Jedediah Smith

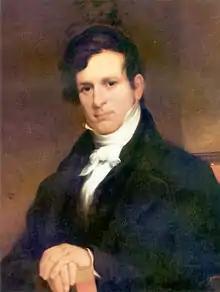
Secretary of War John H. Eaton

When Smith's party left Mexican Alta California and entered the Oregon Country, the Treaty of 1818 allowed joint occupation between Britain and the United States. In the Oregon Country, Smith's party, then numbering 19 and over 250 horses, came into contact with the Umpqua people. The tribes along the coast had monitored the party's progress, passing news of conflicts between the group and indigenes, and the Umpqua were wary. One member of Smith's party, Harrison Rogers, described a conflict between the party and the Umpqua that took place on July 11:"Had several Inds. along; one of the Ind. stole an ax and we were obliged to seize him for the purpose of tying him before we could scare him to make him give it up. Capt. Smith and one of them caught him and put a cord round his neck, and the rest of us stood with our guns ready in case they made any resistance, there was about 50 Inds. present but did not pretend to resist tying the other." On July 14, 1828, while Smith, John Turner and Richard Leland were scouting a trail north, his group was attacked in its camp on the Umpqua River by a group of Umpqua people.